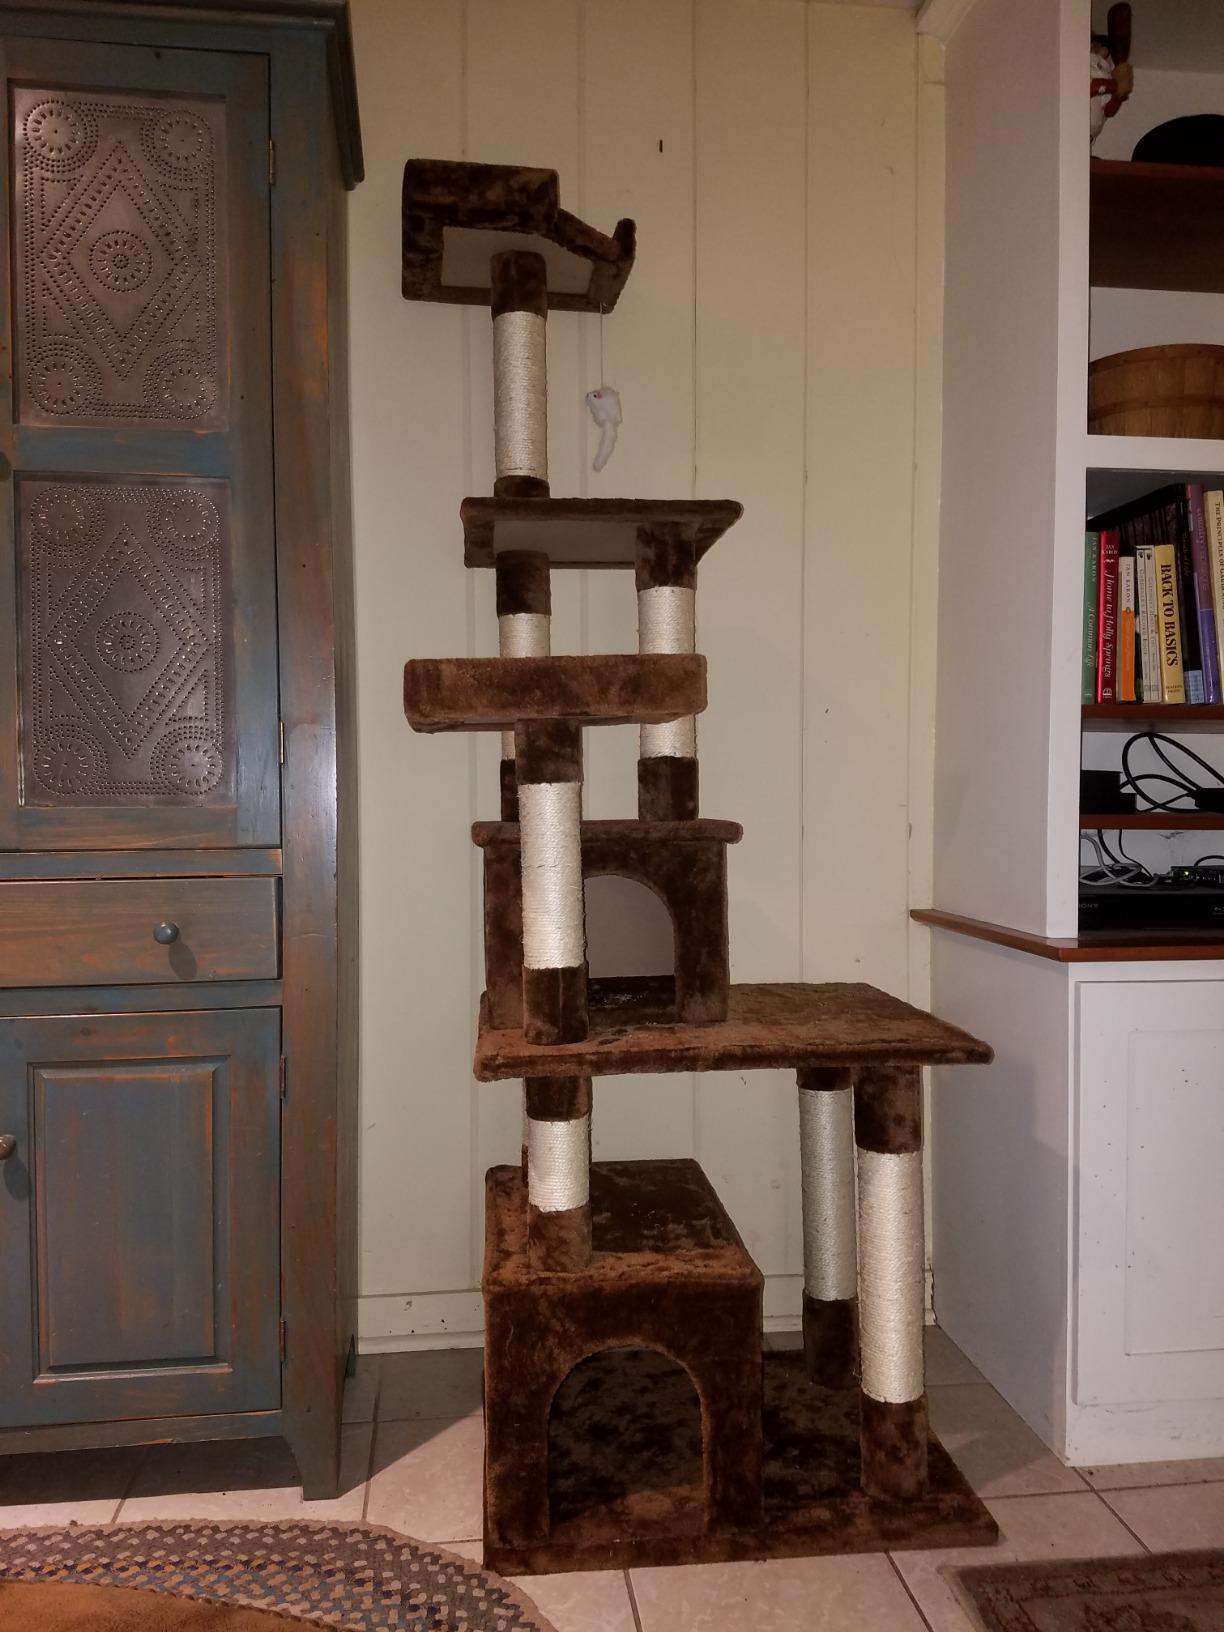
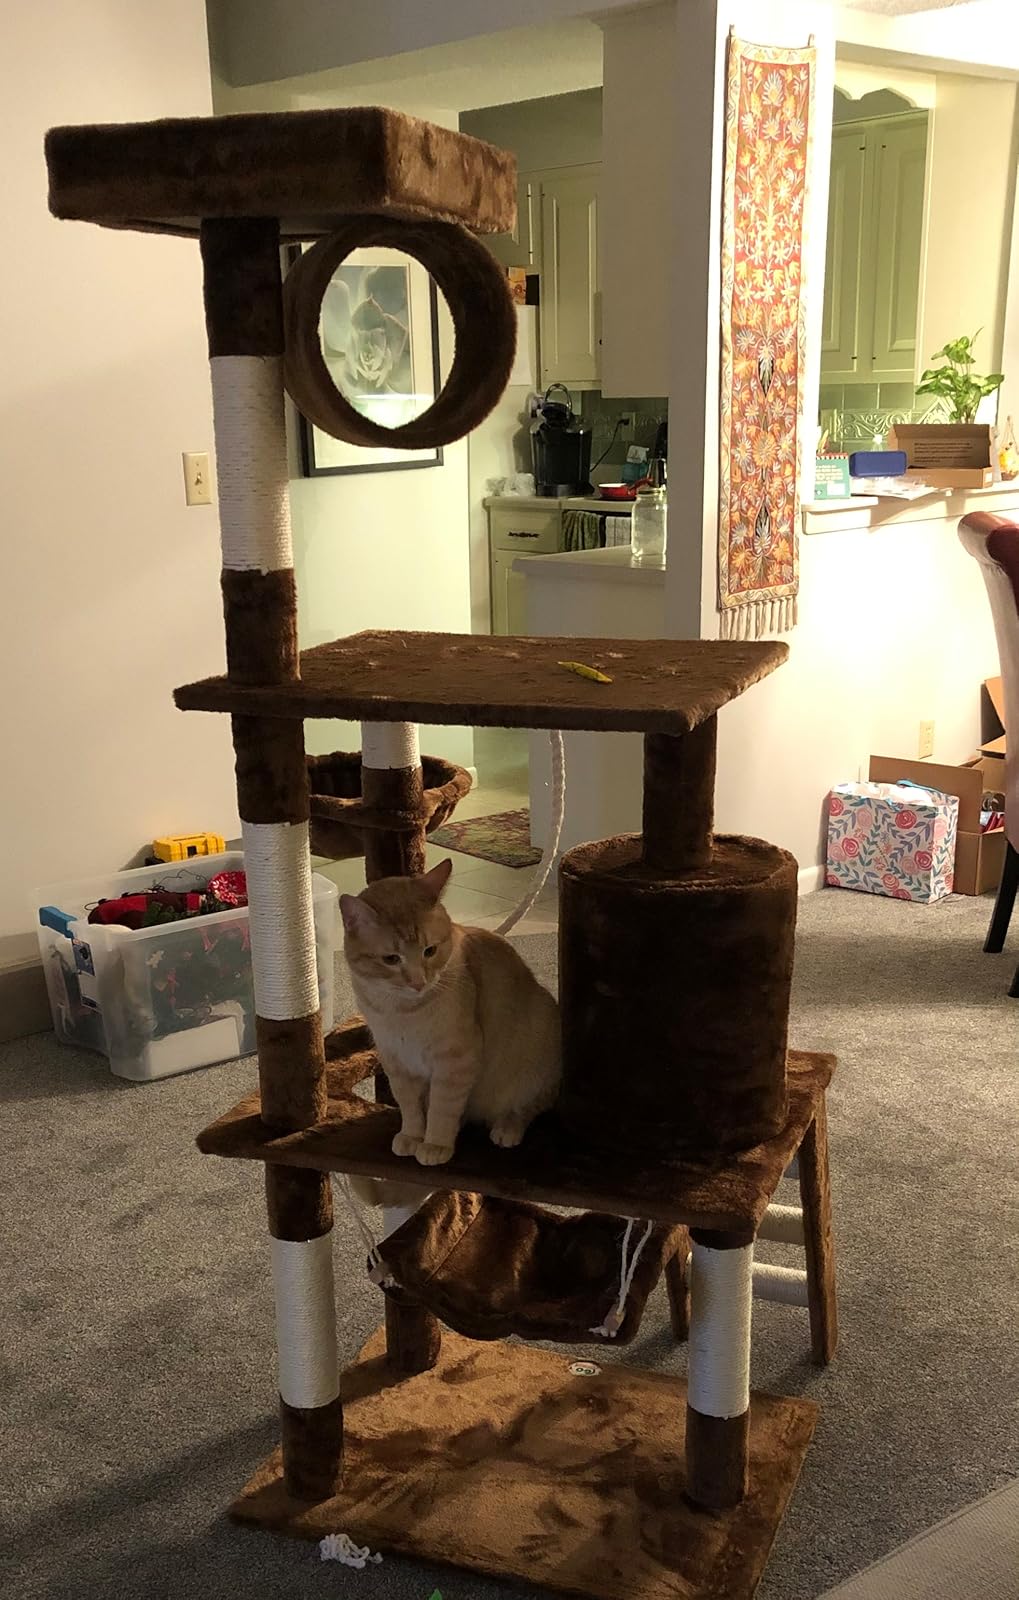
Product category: items_cat tree
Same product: no